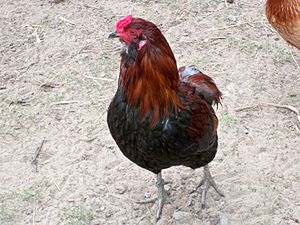
Araucana
Araucana hane
"Forfædrene til den moderne araucana høne påstås først at være avlet af mapuchefolket i Chile. Herfra stammer navnet ""araucana.""